Joe Lombardo

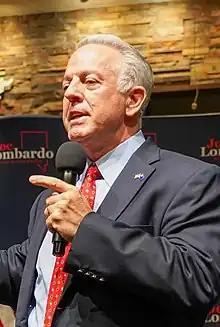
Lombardo campaigning for governor, September 2022

Lombardo announced his candidacy for governor of Nevada on June 28, 2021, to challenge incumbent governor Steve Sisolak in the 2022 election. Lombardo faced 11 other candidates, including the presumptive front-runner, Dean Heller, a former U.S. senator. Lombardo eventually surpassed Heller by double digits in the polls and was widely considered the front-runner by February. Former President Donald Trump endorsed Lombardo in April 2022. Lombardo won the Republican nomination on June 14, 2022, with 38.3% of the vote, defeating his main competitors, including Heller, Reno-based attorney and former boxer Joey Gilbert, and North Las Vegas Mayor John Jay Lee. On November 12, 2022, several days after election day, Lombardo was projected to win, having defeated Sisolak by 15,386 votes.